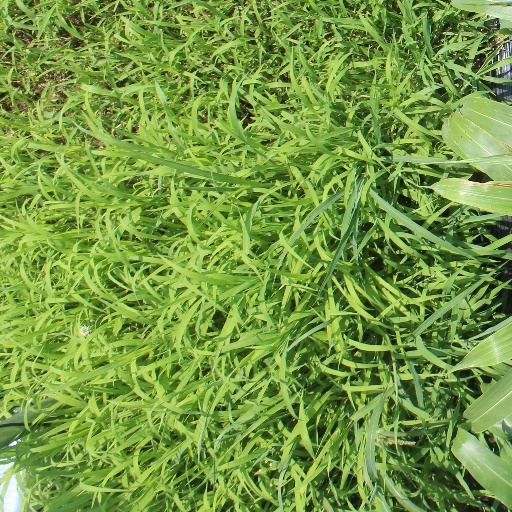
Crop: sorghum